Santi Bartolomeo e Stefano, Bergamo

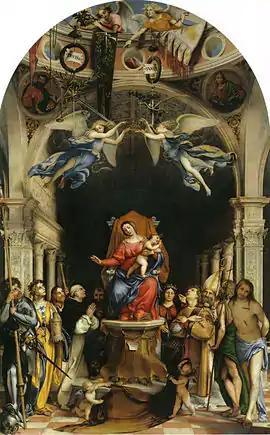
Pala Martinengo by Lorenzo Lotto

The church was built in 1613-1642, adjacent to a monastery of San Bartolomeo, which had belonged to the religious order of the "Humiliati". After this order was suppressed, the convent was granted to the Dominicans, with whom it remains associated today. The monastery was destroyed and rebuilt in 1970 by the Dominicans.